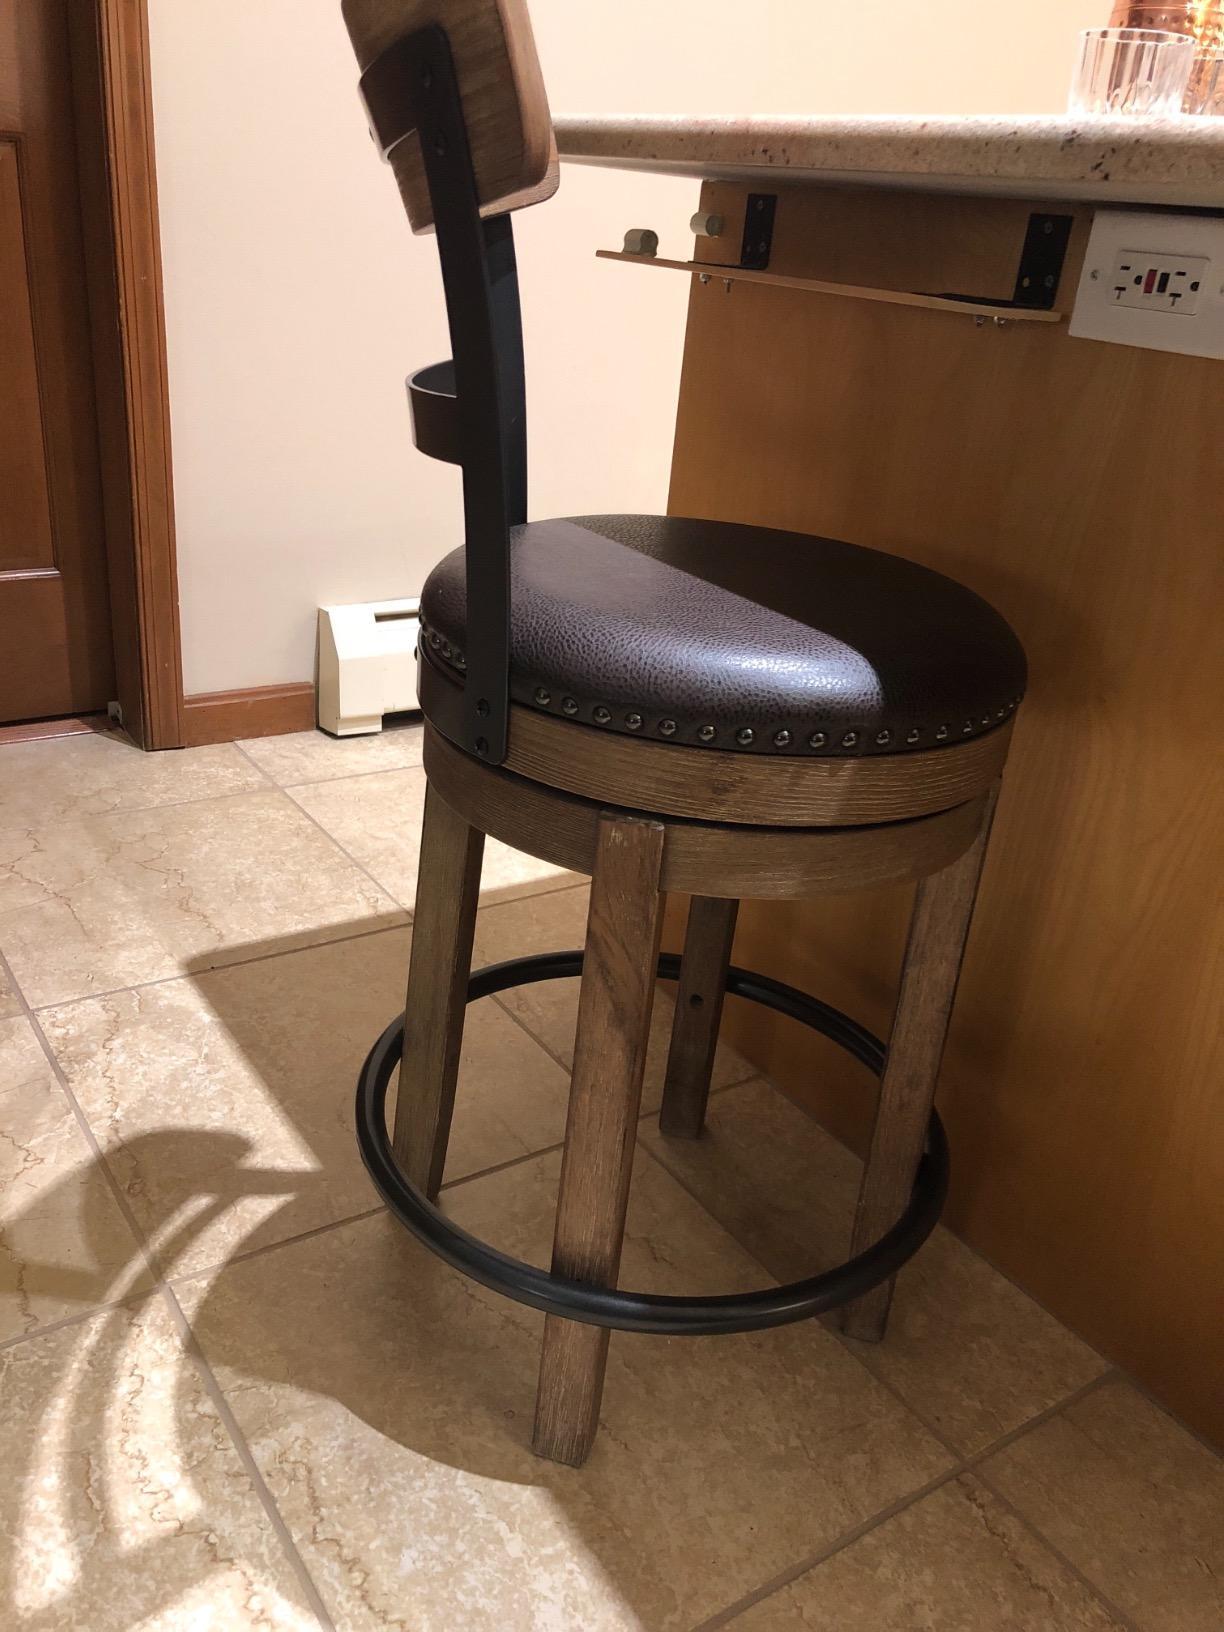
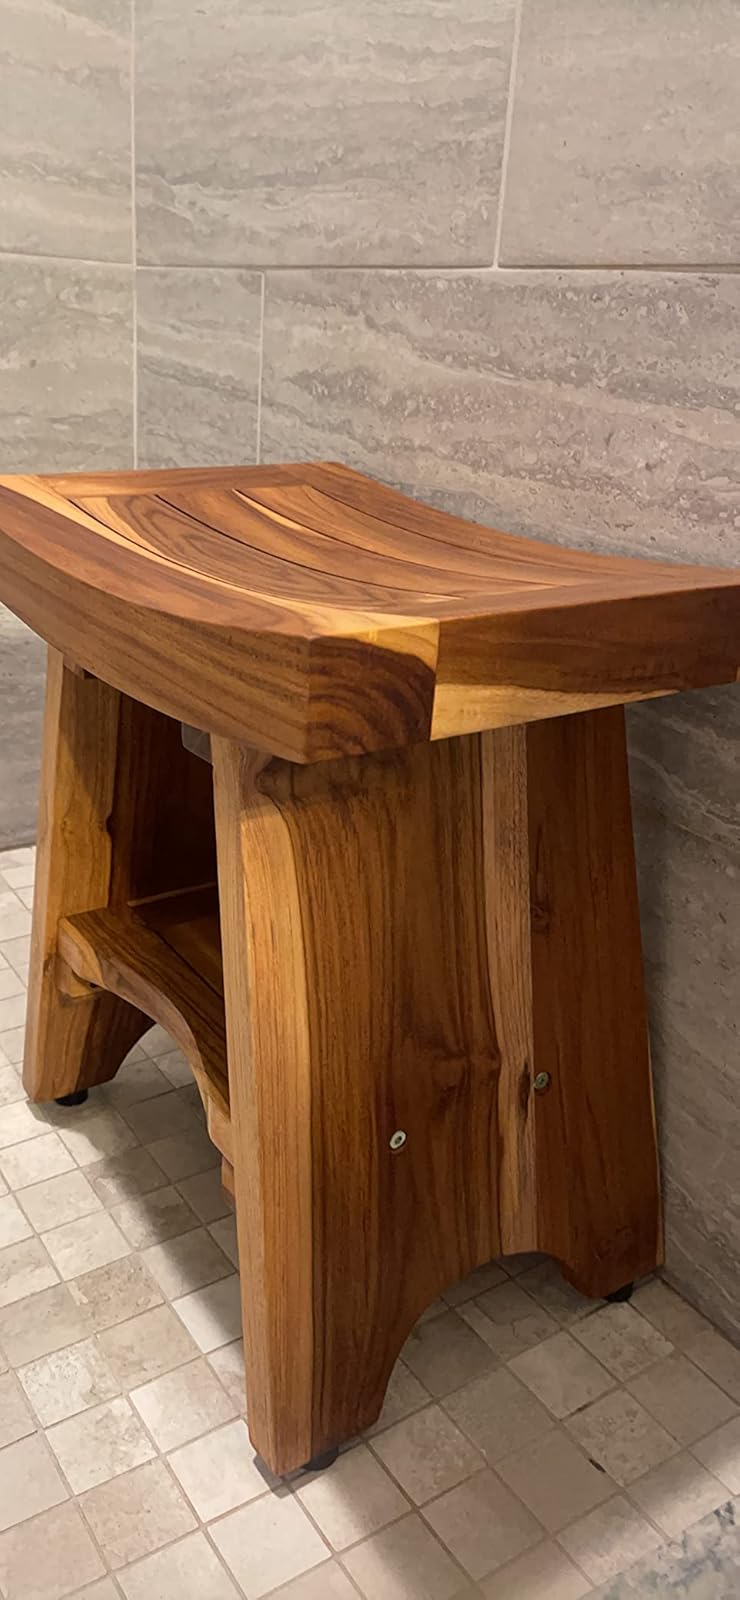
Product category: stool
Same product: no